Hangzhou Bay

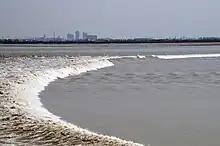
tidal bore (2017)

The Bay is known for hosting the world's largest tidal bore, up to high, and traveling up to per hour. " Tide-Viewing Park" (盐官镇观潮胜地公园 Yánguān Zhèn Guāncháo Shèngdì Gōngyuán), on the north shore of Hangzhou Bay some 50 km east of the city of Hangzhou, is regarded as one of the best place to watch the Qiantang River Tidal Bore, especially on the 18th day of the eighth lunar month.